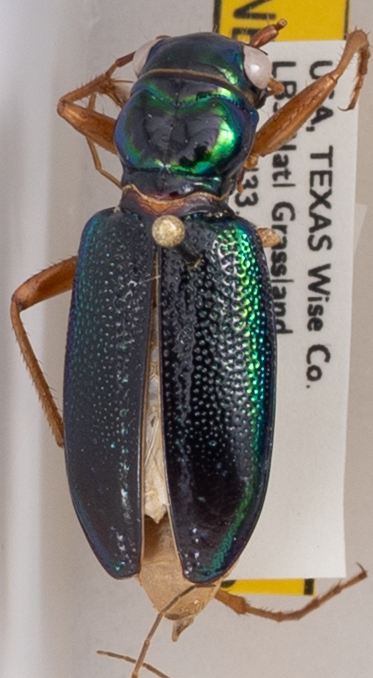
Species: Tetracha virginica
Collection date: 2019-07-17
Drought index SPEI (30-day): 0.054
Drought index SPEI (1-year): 1.69
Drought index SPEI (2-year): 0.698